Marie Lloyd

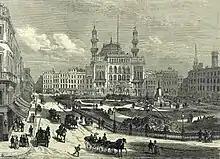
The Alhambra Theatre, Leicester Square

By the start of the 1890s, Lloyd had built up a successful catalogue of songs, which included "What's That For, Eh?", about a little girl who asks her parents the meaning of various everyday household objects. Her biographer and theatre historian W. J. MacQueen-Pope described the song as being "blue" and thought that it spoke volumes about her reputation thanks to her "wonderful wink, and that sudden, dazzling smile, and the nod of the head." Similar-styled songs followed; "She'd Never had her Ticket Punched Before", told the story of a young, naive woman travelling to London on her own by train. This was followed by "The Wrong Man Never Let a Chance Go By"; "We Don't Want to Fight, But, by Jingo, If We Do"; "Oh You Wink the Other Eye" and "Twiggy Vous"—a song which won her much success and increased her popularity abroad. After an evening's performance at the Oxford music hall, a French well-wisher requested a conversation and to meet Lloyd backstage. Flanked by Courtenay, she appeared at the stage door, where Courtenay threatened the man with violence as both had become suspicious of his interest in her. She took a chance and invited the man into her dressing room, where he identified himself as a member of the French government. He confirmed to her that "Twiggy Vous" was "most popular in Paris"; she was delighted at the news. At the end of the year, Lloyd returned to London where she appeared in the Christmas pantomime "Cinderella" in Peckham alongside her sister Alice.